Battle of Viipuri

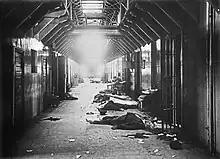
White victims of Red terror at Viipuri county jail.

The Whites launched their decisive attack on 27 April at 12 noon. It was preceded by hours of artillery fire, which destroyed the Patterinmäki Fort and the working-class neighbourhood of Kolikkoinmäki. The conscripts were now mostly replaced by White Guards who had been fighting at the Karelian Front and White Army soldiers from the Savo Front. On the night of 27–28 April, a group of Reds entered the Viipuri Prison, where leading Whites had been kept for several weeks. After hours of heavy drinking, they shot more than 30 prisoners. Among the victims were two members of the Finnish Parliament, Leander Ikonen and Matti Pietinen.